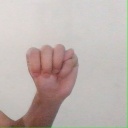
अक्षर: म